Rabbiting

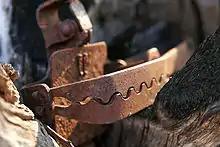
An old rabbit trap

When rabbiting, hunting dogs can be useful in a variety of ways; they can be used to track, flush, or retrieve the animal. The use of hounds for hunting can be dated back to ancient Egyptian times. The most common breeds used for rabbit hunting include sight hounds, lurchers, scent hounds, retrievers, spaniels, settlers, and pointers. Hunting of rabbits involving dogs (usually beagle or basset hounds) is called beagling.